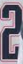
Number: 2